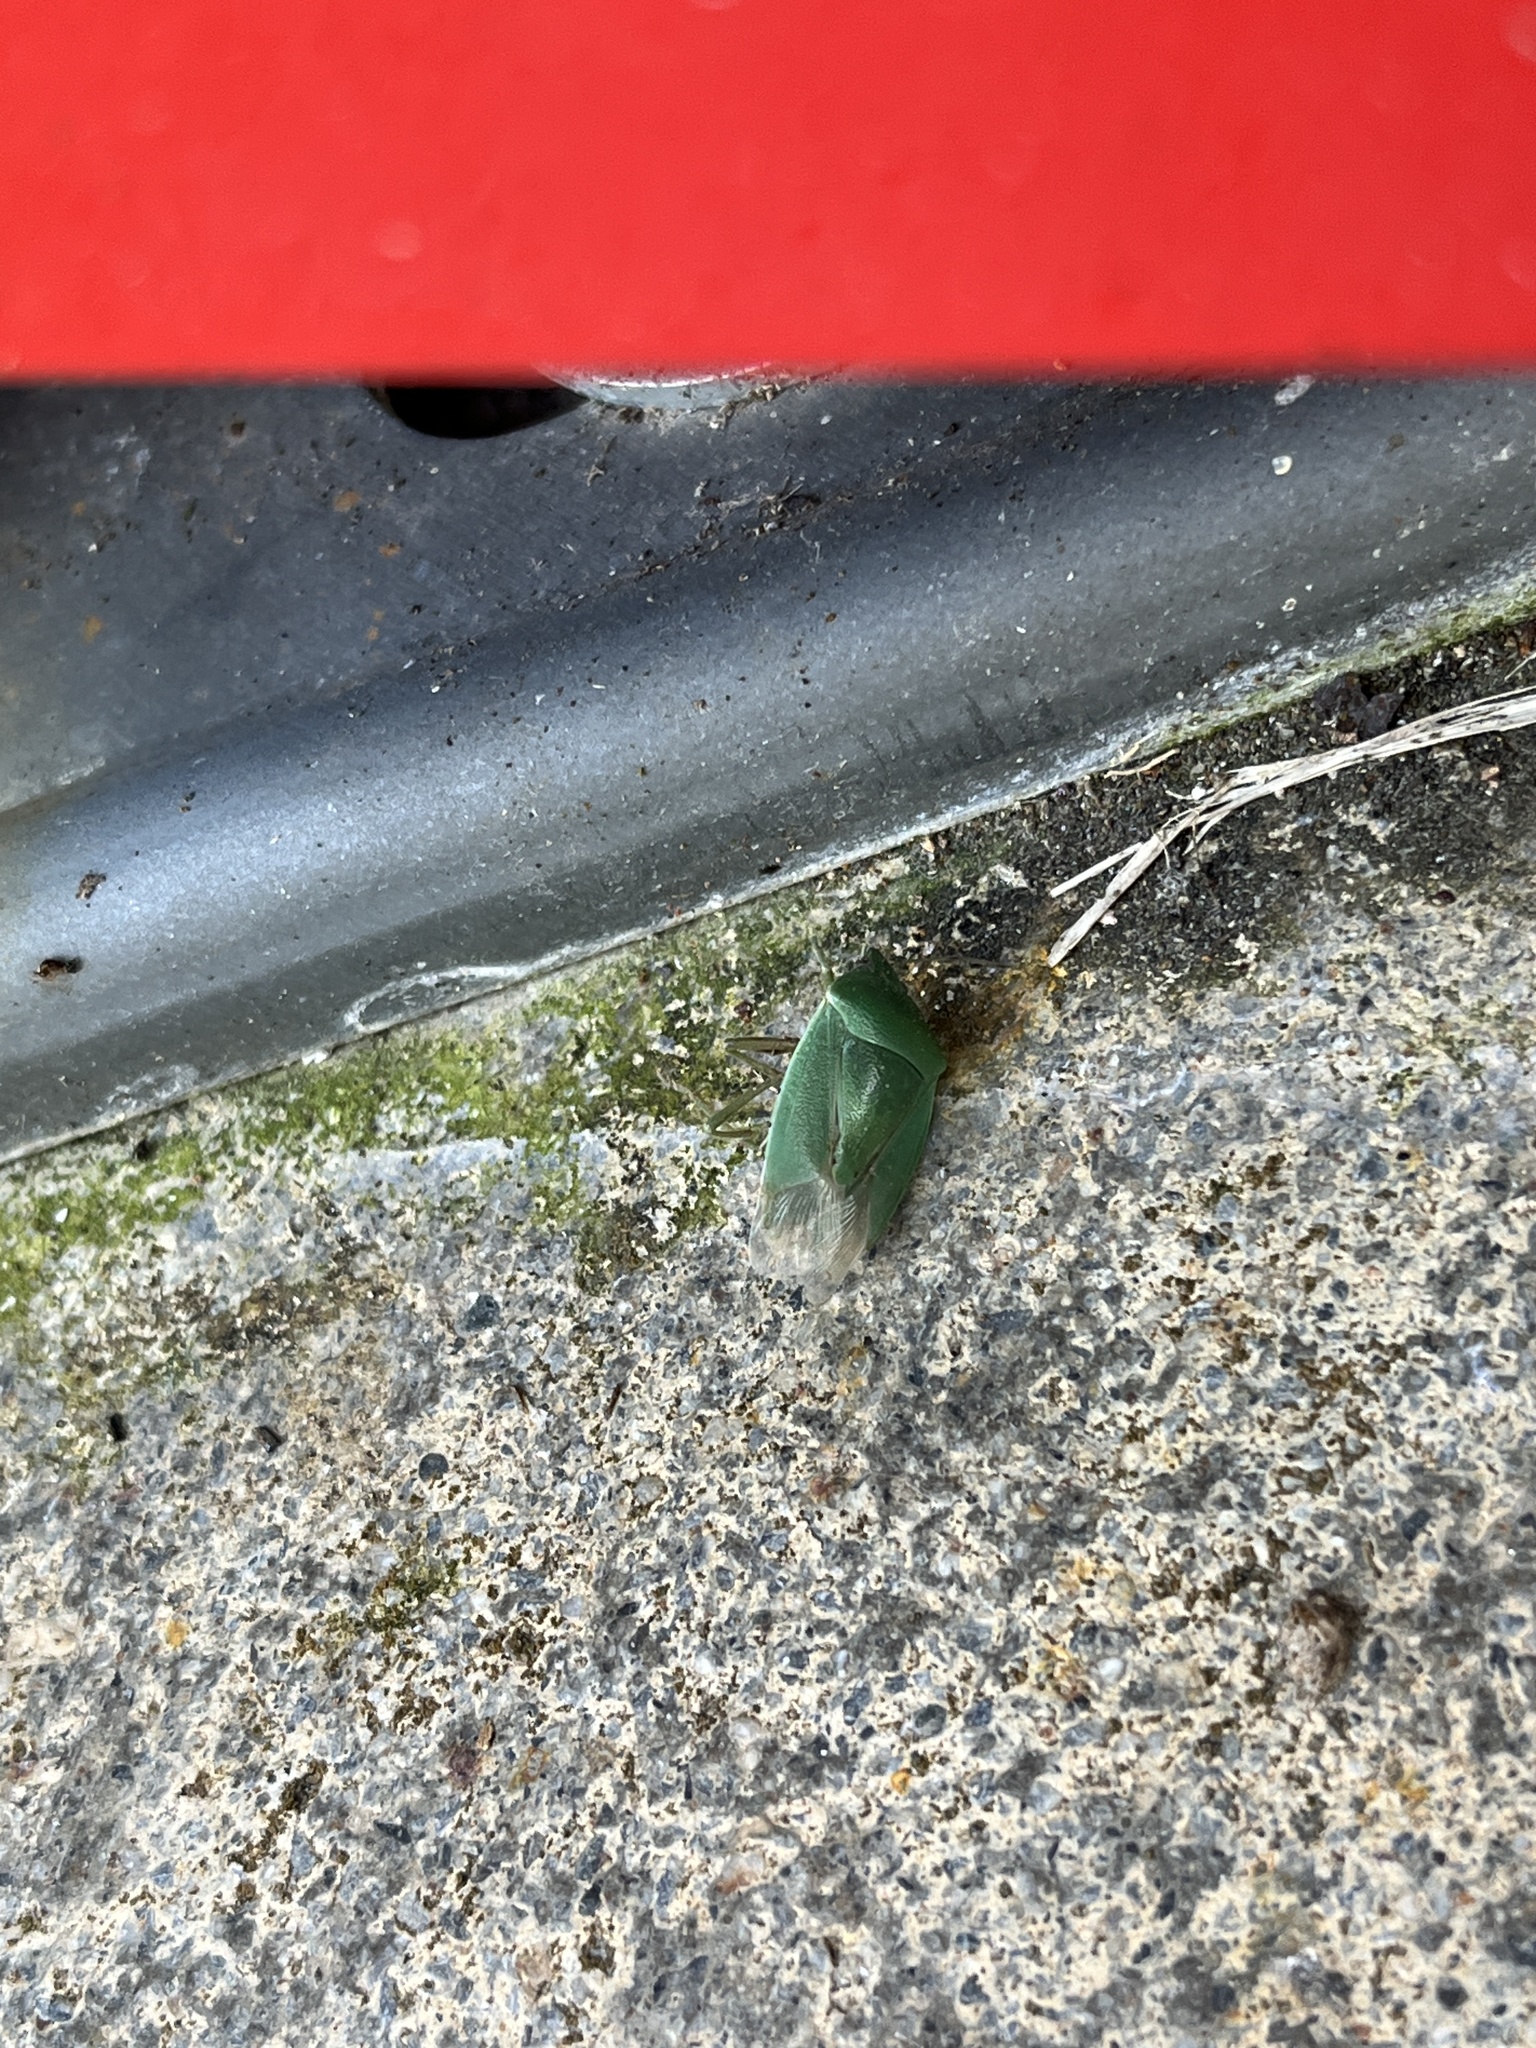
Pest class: stink_bug